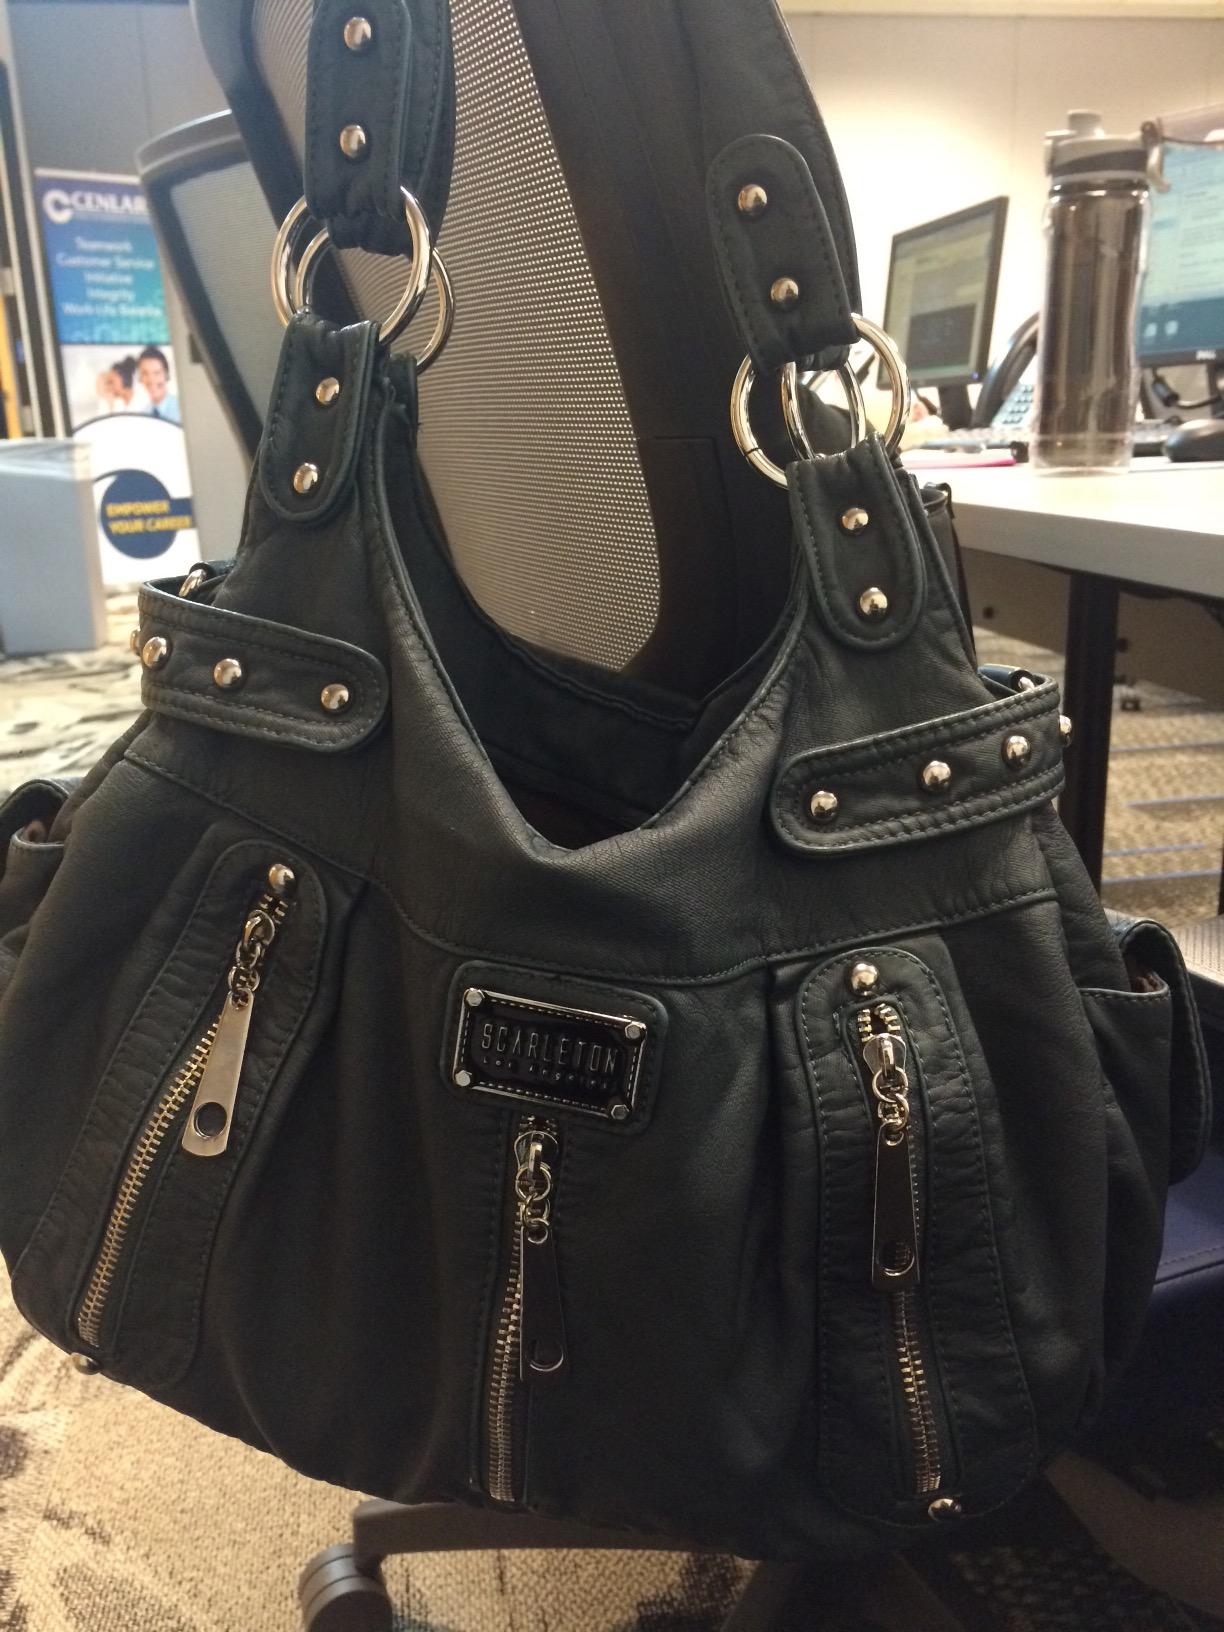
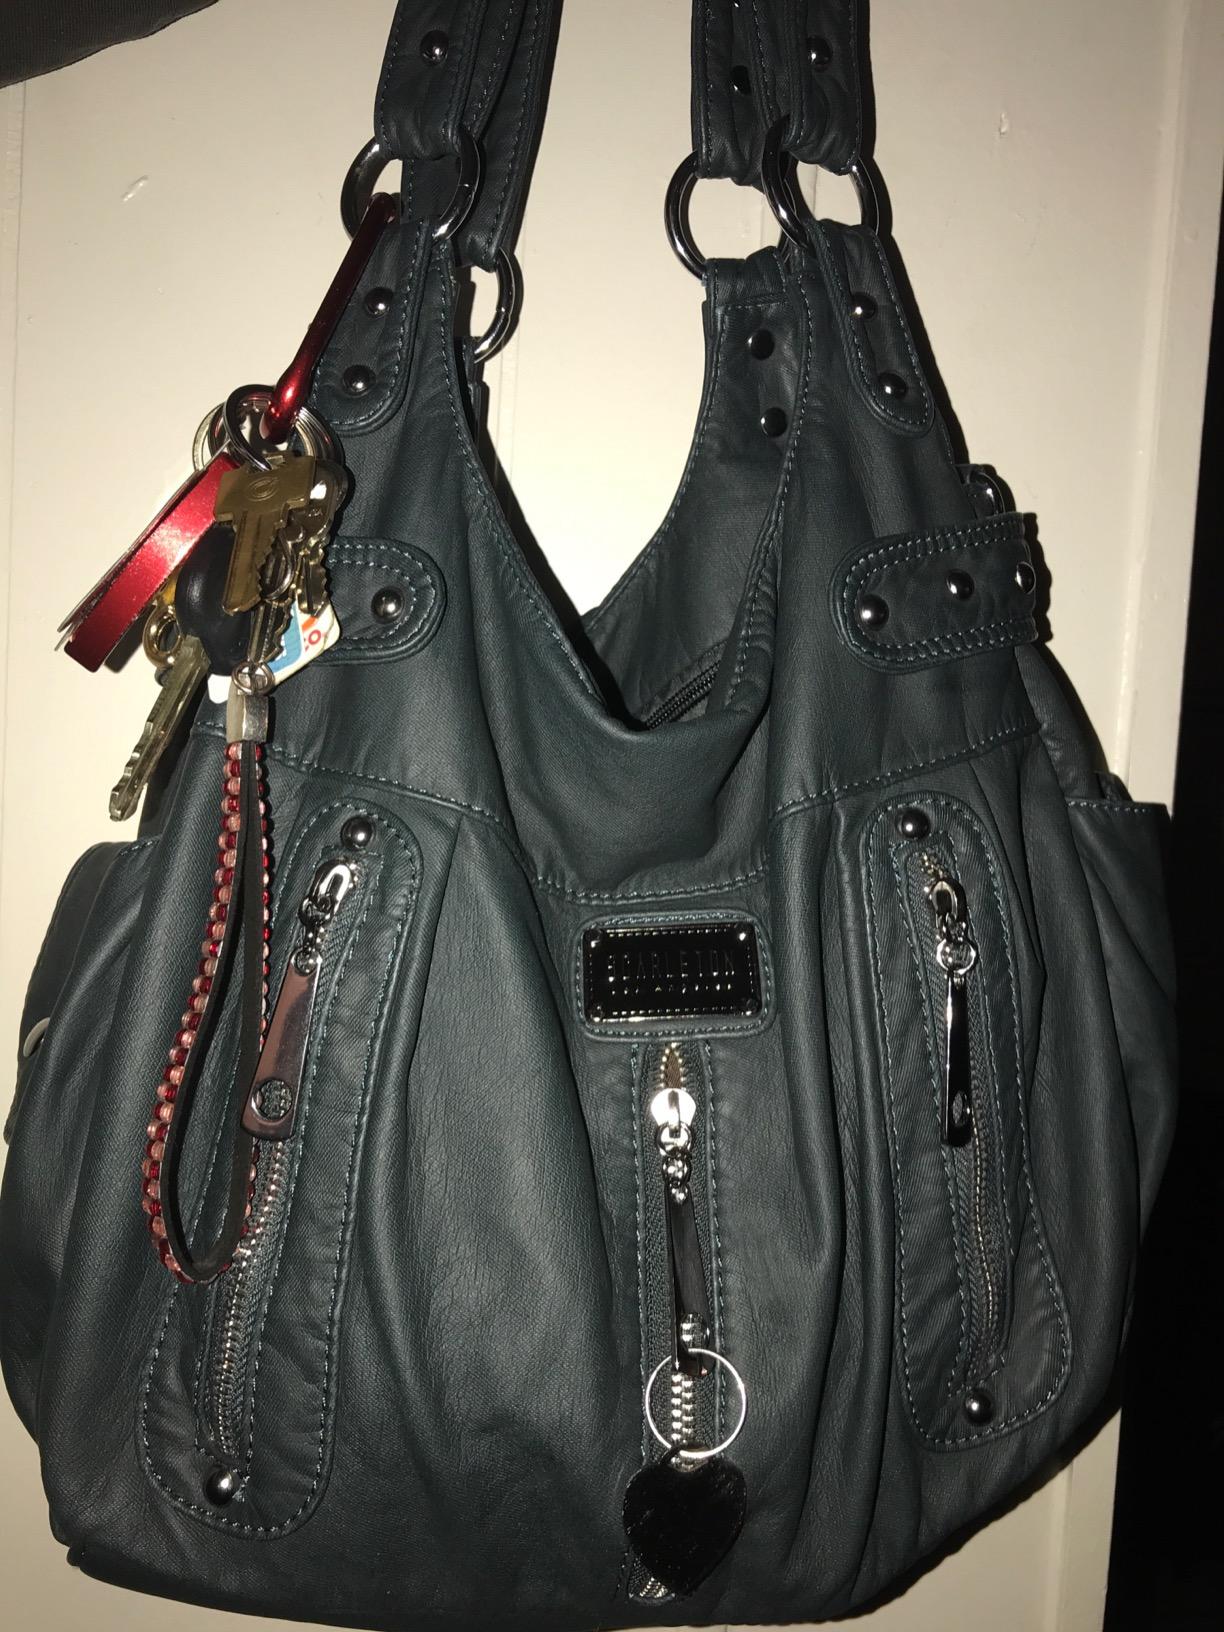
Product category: accessories_handbag
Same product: yes